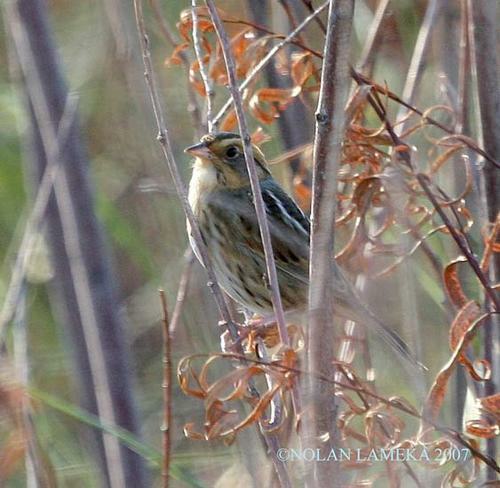
A photo of a nelson sharp tailed sparrow